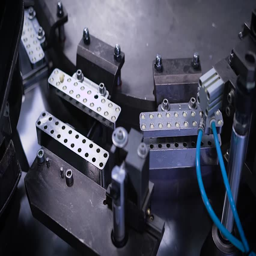
automatic production line at a pharmaceutical company .